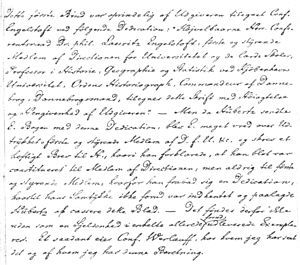
Laurids Engelstoft / Karriere
Caspar Frederik Wegeners redegørelse for episoden med dedikationen. Wegeners kilde er Erich Christian Werlauff.
Laurids Engelstoft var en dansk historiker.